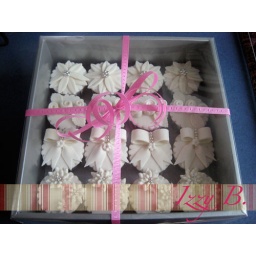
Cupcakes in a premium silver box with transparent cover.